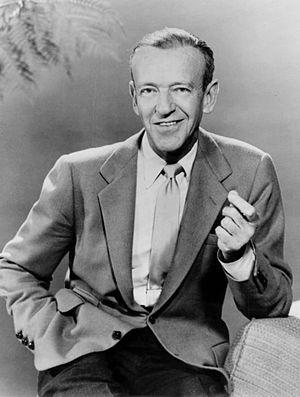
Frederick Austerlitz, dit Fred Astaire [fɹɛd ˈæstɛɚ], est un danseur, acteur, chanteur, magicien aux claquettes et compositeur américain, né le 10 mai 1899 à Omaha et mort le 22 juin 1987 à Los Angeles.